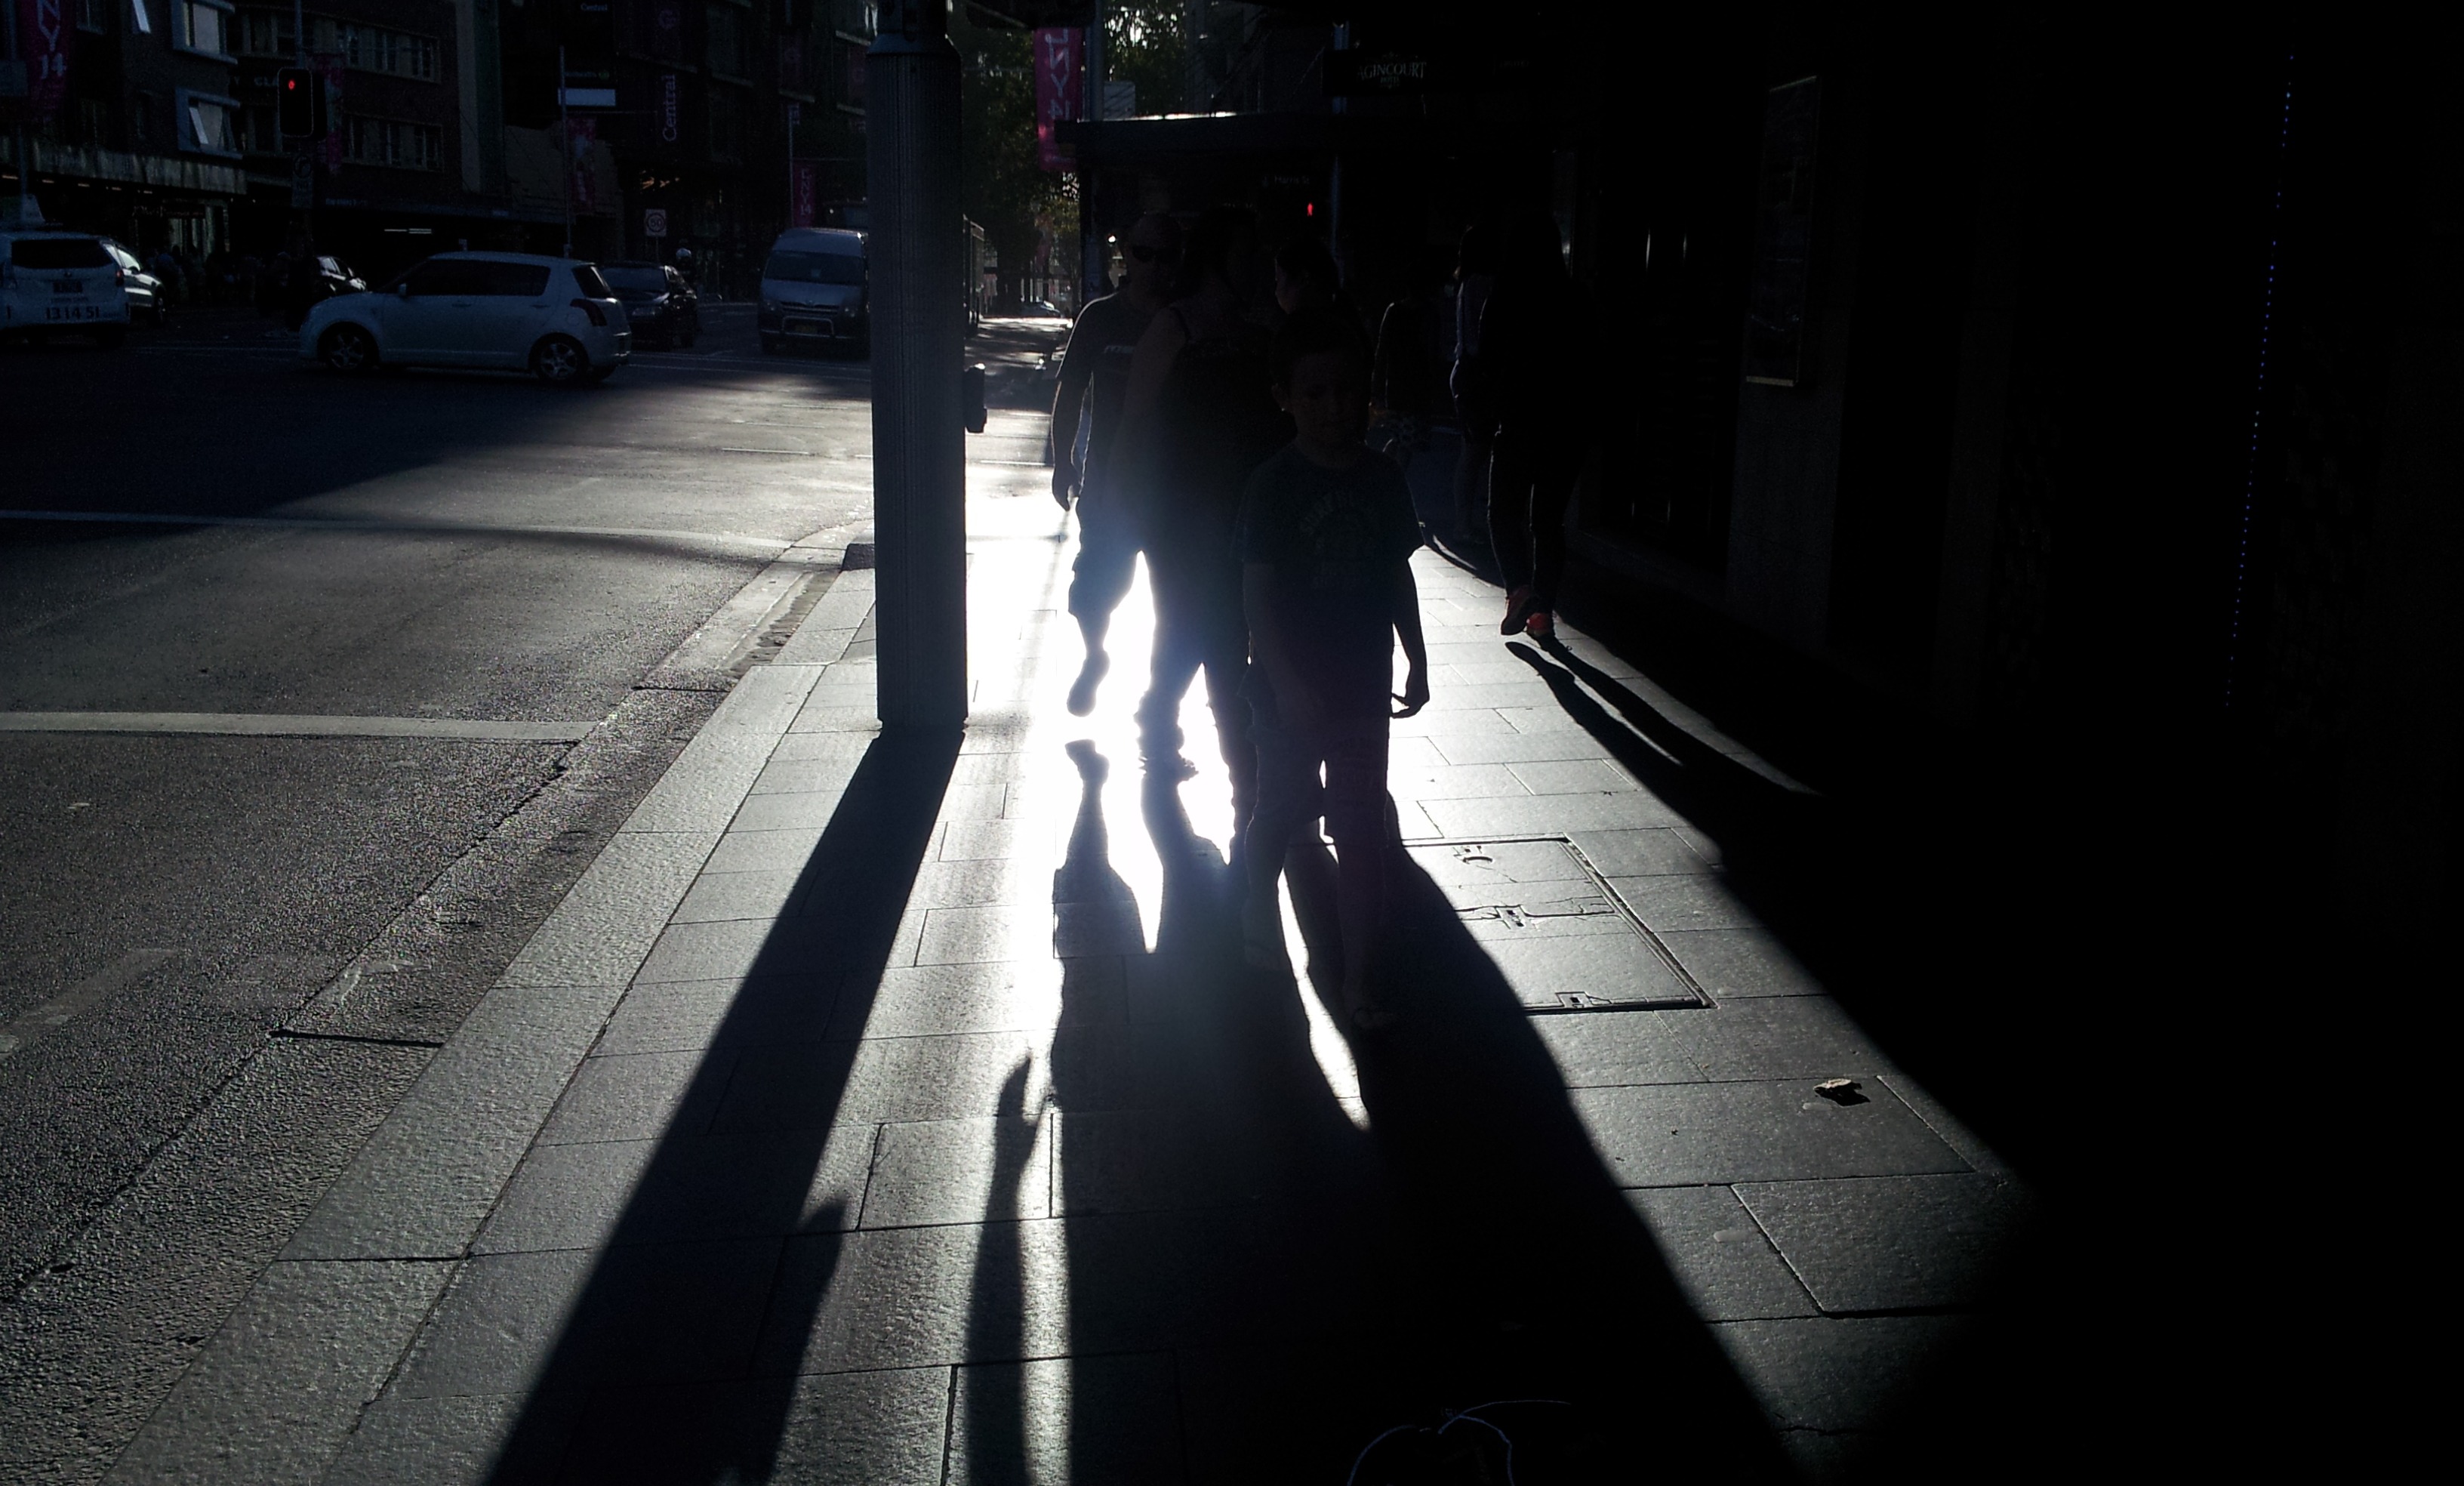
silhouette, walking, light, black and white, group, people, white, street, night, dark, walk, evening, line, color, shadow, darkness, black, monochrome, lighting, shadows, infrastructure, shape, monochrome photography